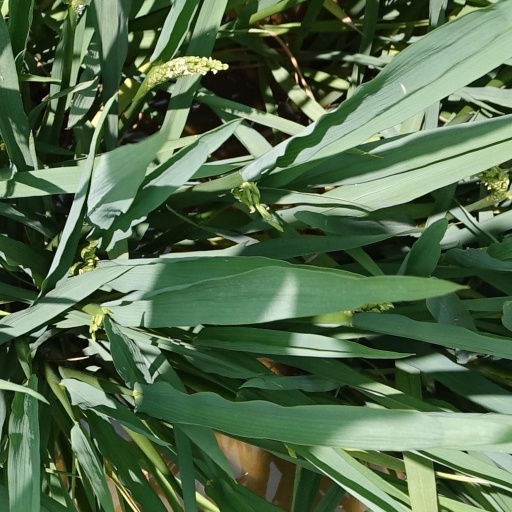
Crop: rice